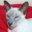
Label: cat